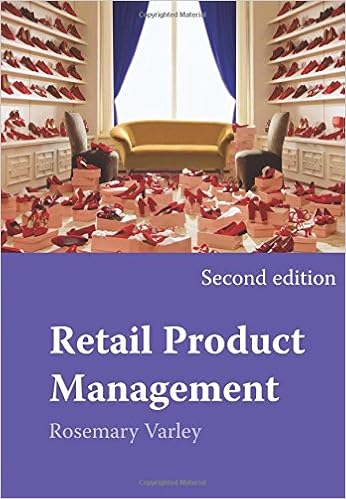
Retail Product Management: Buying and Merchandising
Category: Books
Review 'This text will be of great value to a wide range of retail courses... indeed, it is like having a series of guest speakers from industry explaining their role and responsibilities. Moreover, this text moves at a cracking pace which belies its importance and usefulness. This 'must-buy, essential reading', is eminently accessible.' - Journal of Fashion Marketing and Management About the Author Rosemary Varley is a senior lecturer within the Department of Management and Marketing at the Huddersfield University Business School, where she teaches a wide range of retail management and marketing modules. Prior to her academic career, she worked in product management and buying in a variety of retail sectors.
Features: Introducing students to the product management process, this revised and updated second edition gives an insight into the operations and practices used by retailers to achieve their product strategy objectives. | Blending theoretical approaches from a number of management perspectives, including marketing, purchasing and logistics, this text illustrates the breadth of knowledge needed for this complex managerial task. Including photos, figures, tables and conceptual diagrams, it also examines the practical elements of product management. | Incorporating significant new chapters and integrating discussions on the relationship between the product and its selling environment, and the overall retail brand, this second edition builds on the foundations of the highly successful first edition, and uses a broad range of contemporary case studies and practical examples to give a clear and concise introduction to retail product management.